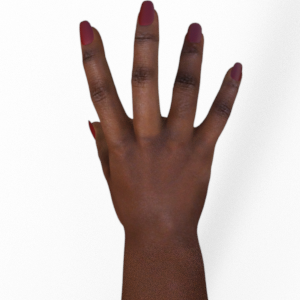
Label: paper